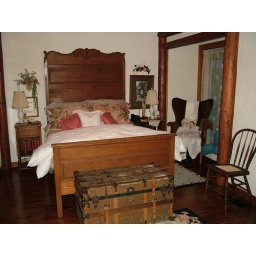
Master bedroom @ my parents' house that they built in the '70's. The house later sold (2005)